Sam Katzman

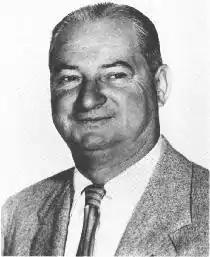

Sam Katzman (July 7, 1901 – August 4, 1973) was an American film producer and director. Katzman's specialty was producing low-budget genre films, including serials, which had disproportionately high returns for the studios and his financial backers.